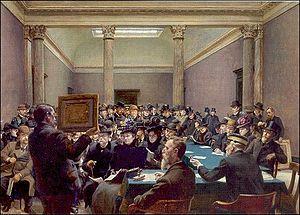
Carl Wentorf, né le 25 avril 1863 à Copenhague dans la région du Hovedstaden et mort le 24 novembre 1914 dans la même ville, est un peintre danois.